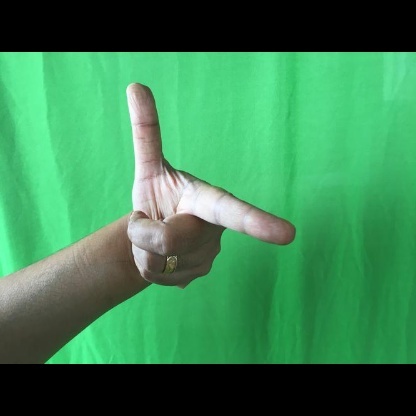
Mudra: Chandrakala